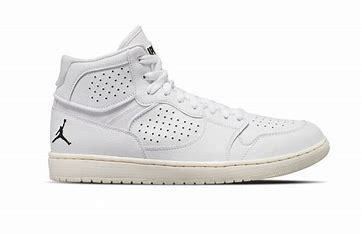
Brand: Jordan
Model: Access